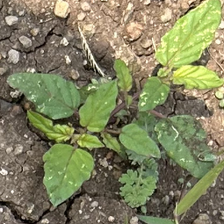
Weed species: Punarnava _(Boerhaavia diffusa)